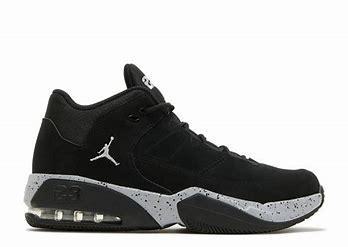
Brand: Jordan
Model: Max Aura 3